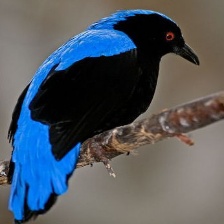
Species: FAIRY BLUEBIRD
Scientific name: IRENA